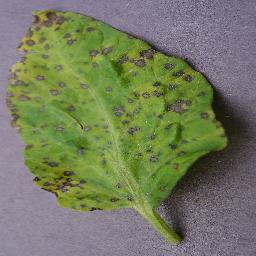
Label: Tomato___Septoria_leaf_spot